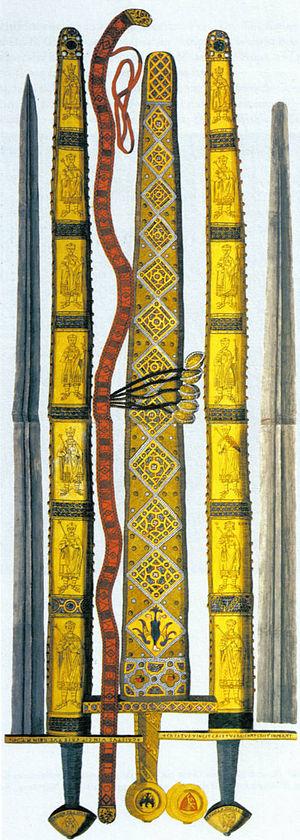
L'épée de cérémonie, en allemand Zeremonienschwert, est l'une des regalia du Saint-Empire romain germanique.
L’épée impériale, est une des quatre regalia du Saint-Empire romain germanique. Pendant le couronnement, elle est donnée à l’empereur avec le sceptre et l’orbe. Actuellement, les regalia impériaux sont conservés au palais Hofburg de Vienne dans la chambre du trésor.